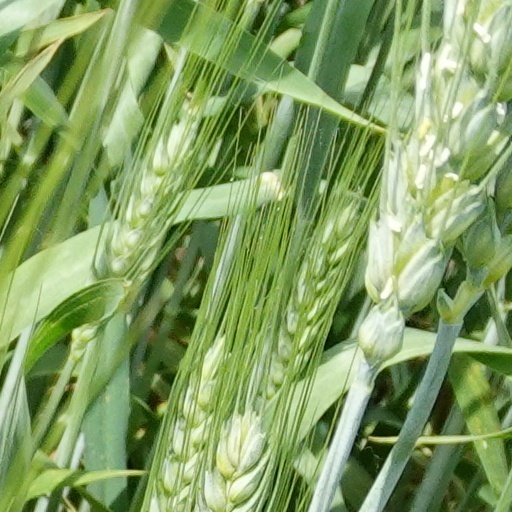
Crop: wheat